Larry Kent (actor)

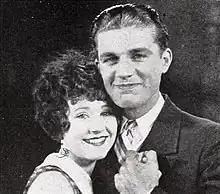
Publicity photograph with Alberta Vaughn and Larry Kent (right)

Larry Kent (15 September 1900 – 7 November 1967) was an American film actor and producer.